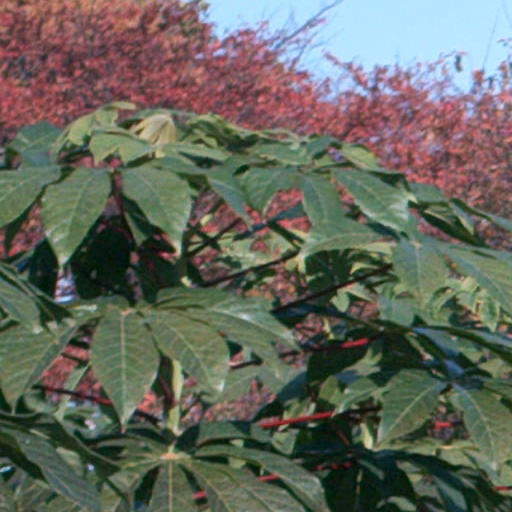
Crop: cassava